Kullaa

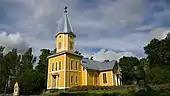
Kullaa Church

Kullaa is a former municipality of Finland. It joined Ulvila on 1 January 2005. It is located in the province of Western Finland and is part of the Satakunta region.